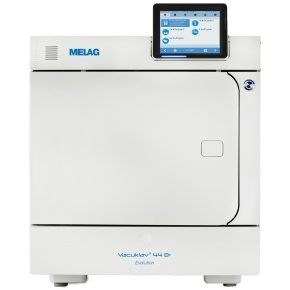
Melag Vacuklav 44B Evolution B Class Autoclave With Data Logger
Brand: MES
The Premium-Evolution Series The new benchmark for steam sterilisers Save time and energy - Work efficiently - Document securely Patented double-jacket technology brings the fastest of operating times With patented DRYtelligence - intelligent drying for every loading configuration Documentation, approval and traceability via XXL colour-touch display with intuitive operating interface Besides the typical MELAG features such as record operating times, intuitive operating concept, integrated documentation and approval, the steam sterilisers of the new Evolution series offer a range of unique innovations, which can only be developed in this perfection by a specialist for practice hygiene and instrument decontamination. The focus of the new Evolution series is the combination of even shorter operating times and thus faster instrument availability and energy savings. Vacuklav 40 B+ Evolution and Vacuklav 44 B+ Evolution: Especially high-performance all-rounders. These steam sterilisers have a fixed water connection and, through the innovative water cooling of the vacuum pump, they represent the ultimate benchmark not only in terms of operating times and handling, but also for quality and reliability. Supplied with CF card Optional printer Includes 6 trays Vacuklav 44B+ Evolution model specifications: Fixed Water connection Chamber size: 35cm long x 25cm diameter Chamber volume: 22 litres Loading Quantity: 9kg instruments; 2.5 kg textiles Dimensions: 46 x 50 x 55cm (Height incl display 56cm); feet fit on 60cm bentop Weight: 62kg For full specifications download the product brochure Made in Germany The power-autoclave for large practices and clinics – new with DRYtelligence The larger sterilization chamber (45 cm, volume 22 l) and the water-cooled vacuum pump make the Vacuklav 44 B+ the ideal steam sterilizer for all those practices seeking to sterilize a large quantity of instruments in a short time. 20 minutes in Quick-Program “B” for the sterilization of wrapped instruments. 10 minutes in Quick-Program “S” for the sterilization of unwrapped instruments. Both times include fractionated pre-vacuum and drying. Safe sterilization and drying of a load of up to 9 kg. The unique algorithms of our intelligent drying system DRYtelligence permit the shortest possible drying time whatever the load size. The premium quick steam sterilizer - new with DRYtelligence Ideal for all those practices seeking to sterilize wrapped instruments in a Quick-Program B in only 20 minutes and unwrapped instruments in only 10 minutes. Both times includes fractionated pre-vacuum and drying. The intelligent drying system DRYtelligence uses especially-developed algorithms to adapt the drying cycle to the load in order to shorten the operating times even further and save resources. The intuitive operating concept means easy and safe operation via the XXL colour-touch display. Quick and easy program location and selection; easy documentation; avoid malfunctions. The new video tutorials support you in all questions regarding the Premium-Class Evolution : Learn more on our Multimedia channel about the operation, loading, routine checks, documentation and water supply of MELAG autoclaves. An especially innovative feature of this steam sterilizer is the integrated software for instrument approval, labelling and traceability. Medical practices appreciate this extra safety at no extra cost. The high-performance water cooling effect of its vacuum pump establishes the Vacuklav 40 B+ Evolution as the benchmark not only for speed and operation, but also quality and reliability. The benchmark for steam sterilizers Besides the typical MELAG features such as record operating times, intuitive operating concept, integrated documentation and approval, the steam sterilizers of the Evolution series offer a range of unique innovations, which can only be developed in this perfection by a specialist for infection control and instrument decontamination. The focus of the Evolution series is the combination of even shorter operating times and thus faster instrument availability and energy savings. 1. Save time and energy The patented DRYtelligence® technology is a unique innovation from MELAG: This intelligent drying technology is based on a sensor-controlled drying function. A specially developed algorithm allows the drying to be automatically adapted to the individual load of the steam sterilizer. Wrapped and unwrapped instruments in a full or partial load are automatically dried through DRYtelligence® within a load-specific period of time. 2. Work efficiently The load volume of the Evolution series is an impressive 9 kg. This makes the Evolution steam sterilizers one of the most powerful in their category. To be able to ideally sterilize these large load volumes in our Evolution series, new mounts were developed, which ensure optimum use of the chamber capacity. 3. Document securely The XXL colour-touch display with a modern so-called “flat-design” allows intuitive handling at the highest level. The Evolution series also includes integrated software for documentation, approval and tracking. Directly connected to the MELAprint® 60 label printer or via a network with the documentation management system, these steam sterilizers give each practice and clinic their individually requested documentation concept. 1. Save time and energy The rapid re-availability of safely sterilized instruments and the re-use of consistently well-dried instruments is of particular importance in practices and clinics. The patented double-jacket technology is the key prerequisite for the short operating times. The Evolution series also contains the patented DRYtelligence® technology. This intelligent drying is based on a sensor-controlled drying function. A specially developed algorithm allows the drying to be automatically adapted to the individual load of the steam sterilizer. Wrapped and unwrapped instruments in a full or partial load are automatically dried through DRYtelligence® within a load-specific period of time. DRYtelligence® not only guarantees optimum drying results at any time, but also shortens the drying times by up to 80 %! The shortened drying times also mean reduced operating times and savings in energy and costs. 2. Work efficiently The load volume of the Evolution series is an impressive 9 kg. This makes the steam sterilizers one of the most powerful in their category. To be able to ideally sterilize these large load volumes in the Evolution series, new mounts were developed, which ensure optimum use of the chamber capacity. Additional tray levels (up to eight trays) increase the capacity and also enable the sterilization of individually wrapped handpieces and turbines, for example, in combination with further MELAstore® Boxes. This means: fewer sterilization cycles, less energy consumption and lower costs. For smaller quantities of wrapped instruments, the Quick-Program B offers a record operating time of only 20 minutes and unwrapped instruments can even be sterilized in just 10 minutes including drying. 3. Document securely The XXL colour-touch screen display with a modern so-called “flat-design” enables intuitive operation and thereby helps to avoid errors and to find all important information quickly. The standard integrated documentation and approval software allows for complete reproducibility and complete safety. All users can be equipped with an individual PIN for secure traceability of the batch approval. The documentation and approval process is authenticated fast and securely on the display. The Evolution series offers many more possibilities for documentation – starting with the network integration via the Ethernet interface, to the printout of barcode labels for the marking of wrapped instruments, through to the output of the log files to the CF card. Start time preselection The start time preselection makes it possible to choose any program and to start at any chosen time, such as for routine test programs. MELAtrace® The documentation software MELAtrace® provides the perfect solution for practices and clinics that would like to securely document and approve their complete hygiene workflow. MELAtrace® makes it possible to connect all steps of the instrument decontamination, from cleaning and disinfection, to wrapping through to sterilization. All process steps, program protocols and the decisions related to instrument decontamination are fully documented and archived securely. Barcode labels can be printed using MELAprint® 60 in order to trace the load instruments, to easily read them using a scanner and to pass them on to the practice management software. Conductivity measurement To protect your valuable instruments, all steam sterilizers are not only fitted with especially powerful temperature sensors, but also with an integrated water quality measurement method, which warns against using insufficient water quality. Media board The new media board gives the personnel fast access to critical components, such as the pressure display of the double-jacket or the interface for technical service. MELAconnect App Instrument reprocessing can be this smart. Call up the device status and program progress at any time via the mobile app. The MELAconnect App offers you even more: user manuals, video tutorials, troubleshooting and seal check function for perfect workflow in practices and clinics. The Evolution series in combination with MELAdem® Save time and money that you would require when purchasing, transporting, storing and filling demineralized water in your steam sterilizers and instead, connect your Evolution series to a water treatment unit. If there is a water supply and water drain near the steam sterilizer, you not only automate the filling and dosing, but also the drainage of the used water. From the small practical MELAdem® 40 to the highly economical and environmentally friendly reverse osmosis system MELAdem® 47, through to the highperformance system MELAdem® 53 (for simultaneous connection of washer-disinfectors), we offer the right solution for every desired application. Diversity in four models Since practices and clinics have different requirements for operating steam sterilizers, our Evolution series is available in four designs. The designs differ in the type of vacuum generation, water intake and chamber depth. Device design: Tap-water connection Vacuklav® 40 B+ Evolution and Vacuklav® 44 B+ Evolution: These steam sterilizers have a fixed water connection and, through the innovative water cooling of the vacuum pump, they represent the ultimate benchmark not only in terms of operating times and handling, but also for quality and reliability. Vacuklav® 40 B+ Evolution Chamber: Depth 35 cm, ø 25 cm, volume 18 litres Order no. 10080 Device design: Stand-alone Vacuklav® 41 B+ Evolution and Vacuklav® 43 B+ Evolution: These steam sterilizers have an efficient air-cooling system, which makes them real “stand-alone” steam sterilizers. They only need to be connected to an electrical outlet for operation. But, of course, all four devices can be connected to a water treatment unit for the direct supply of demineralized water. Vacuklav® 41 B+ Evolution Chamber: Depth Tiefe 35 cm, ø 25 cm, volume 18 litres Order no. 10081 Vacuklav® 44 B+ Evolution Chamber: Depth 45 cm, ø 25 cm, volume 23 litres Order no. 10084 Vacuklav® 43 B+ Evolution Chamber: Depth 45 cm, ø 25 cm, volume 23 litres Order no. 10083 Mount F Plus for 3 MELAstore® Boxes 100 and 2 small trays Mount C Plus for 6 standard trays (turned 90°) for 3 MELAstore® Box 100 Mount D Plus for 2 MELAstore® Boxes 200 and 2 small trays Mount E Plus for 6 standard trays and 2 small trays In order to allow each practice or clinic to individually organise the instrument decontamination workflow, we offer five options for optimal loading of the steam sterilizers with wrapped or unwrapped instruments or with MELAstore® Boxes. The mounts are designed for particularly easy handling in daily operation. If even 4 MELAstore® Boxes are to be held, these can also be easily inserted into the steam sterilizer without a mount. The MELAG system solution The use of ideally compatible products from our system solution saves time and costs right from the beginning due to a better workflow of the instrument decontamination process. Another practical benefit of the system solution is especially in the saving of service costs. If the steam sterilizer, the washer-disinfector, the sealing device and the water treatment unit are provided by the same manufacturer, the appointments with technicians for maintenance and validation can be synchronised and thus planned in a cost efficient and time saving manner. Complete documentation of the entire instrument decontamination process, including the load management, approval and tracking with the MELAtrace® documentation software is another important advantage. Easy to use in app design and with a touch interface, MELAtrace® offers an additional invaluable cost advantage. Instead of several individual licences, only one licence needs to be purchased and there are no annual recurring costs
Category: Business & Industrial > Science & Laboratory > Laboratory Equipment > Autoclaves